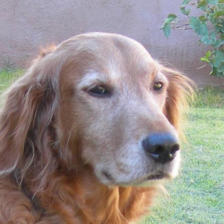
Label: animals